Disphenoid

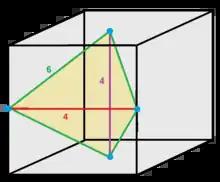
A space-filling tetrahedral disphenoid inside a cube. Two edges have dihedral angles of 90°, and four edges have dihedral angles of 60°.

Some tetragonal disphenoids will form honeycombs. The disphenoid whose four vertices are (−1, 0, 0), (1, 0, 0), (0, 1, 1), and (0, 1, −1) is such a disphenoid. Each of its four faces is an isosceles triangle with edges of lengths , , and 2. It can tessellate space to form the disphenoid tetrahedral honeycomb. As describes, it can be folded without cutting or overlaps from a single sheet of a4 paper.